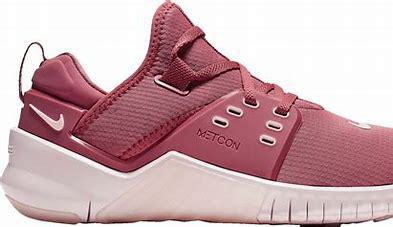
Brand: Nike
Model: Free X Metcon 2